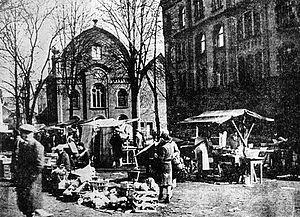
La synagogue de Höchst sur le Main, inaugurée en 1905, a été détruite en 1938 lors de la nuit de Cristal comme la plupart des autres lieux de culte juif en Allemagne.